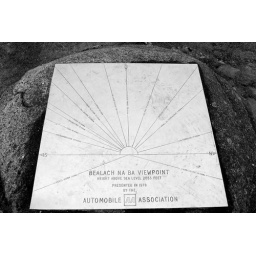
The highest road in Scotland gives a tremendous view on a clear day